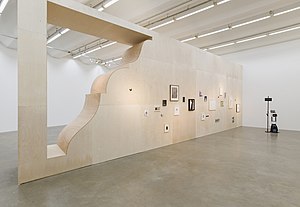
Jay Gard / Soloudstillinger (udvalgte)
Jay Gard, Berliner Leiste, SMALL (installation view), Galerie Sexauer, Berlin 2017
Jay Gard * er en tysk kunstner. Han bor og arbejder i Berlin.